Saint-Laurent-sur-Manoire

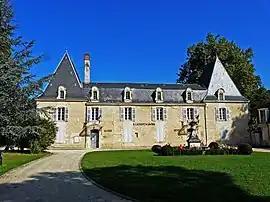
Town hall and museum

Saint-Laurent-sur-Manoire (Limousin: "Sent Laurenç de Manoire") is a former commune in the Dordogne department in southwestern France. On 1 January 2016, it was merged into the new commune Boulazac Isle Manoire.